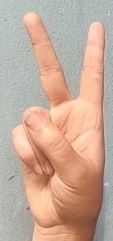
ASL sign: 2